Vincent Ferniot

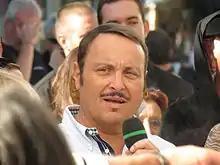
Vincent Ferniot in 2013

Vincent Ferniot was born on July 14, 1960, in Neuilly-sur-Seine, France. His parents, Jean Ferniot and Christiane Collange, are journalists and authors. He is of Jewish-Prussian descent on his maternal side.